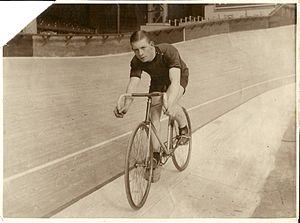
Jeux Olympiques 1924